Nissan Island

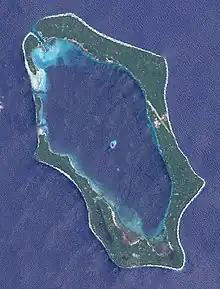
Nissan Island

Nissan Island (also Green Island or Sir Charles Hardy Island) is the largest of the Green Islands of Papua New Guinea. It is located at , about 200 km east of Rabaul on New Britain and about 200 km north-west of Bougainville. The island is administered under Nissan Rural LLG in the Autonomous Region of Bougainville. Nissan island, along with other nearby islands, has been described as a "stepping stone island" and it is believed that this island plays an important role in helping various plant and animal species spread throughout the region.